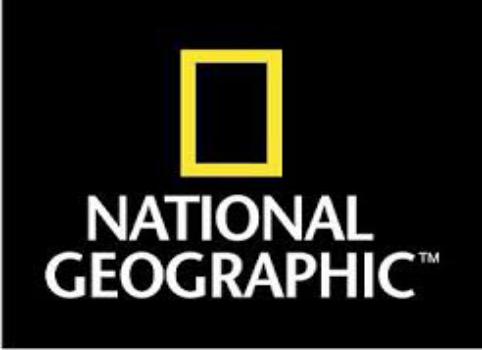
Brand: Geographics
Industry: Clothes